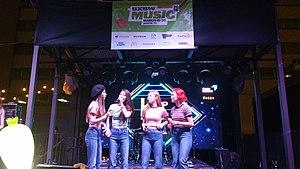
Rainbowbridge World est un label discographique sud-coréen. Il héberge le girl group Mamamoo, les boys band ONEUS et ONEWE le rappeur Basick, le trio Phantom et le duo The Geeks, etc. Le label a été fondé par Kim Do-hoon, un producteur de K-pop, ainsi que Hwang Sung-jin et Kim Jin-woo.